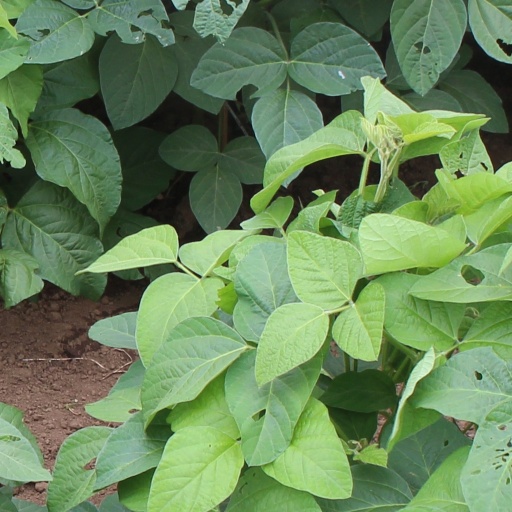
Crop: soybean